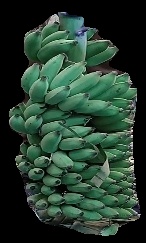
Variety: elakki-bale
Grade: grade1